Leysin

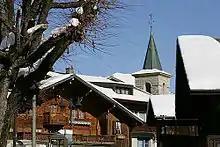
Church tower in Leysin village

From the , 769 or 25.7% were Roman Catholic, while 803 or 26.8% belonged to the Swiss Reformed Church. Of the rest of the population, there were 110 members of an Orthodox church (or about 3.67% of the population), there was 1 individual who belongs to the Christian Catholic Church, and there were 50 individuals (or about 1.67% of the population) who belonged to another Christian church. There were 3 individuals (or about 0.10% of the population) who were Jewish, and 63 (or about 2.10% of the population) who were Islamic. There were 84 individuals who were Buddhist, 23 individuals who were Hindu and 6 individuals who belonged to another church. 612 (or about 20.41% of the population) belonged to no church, are agnostic or atheist, and 474 individuals (or about 15.81% of the population) did not answer the question.